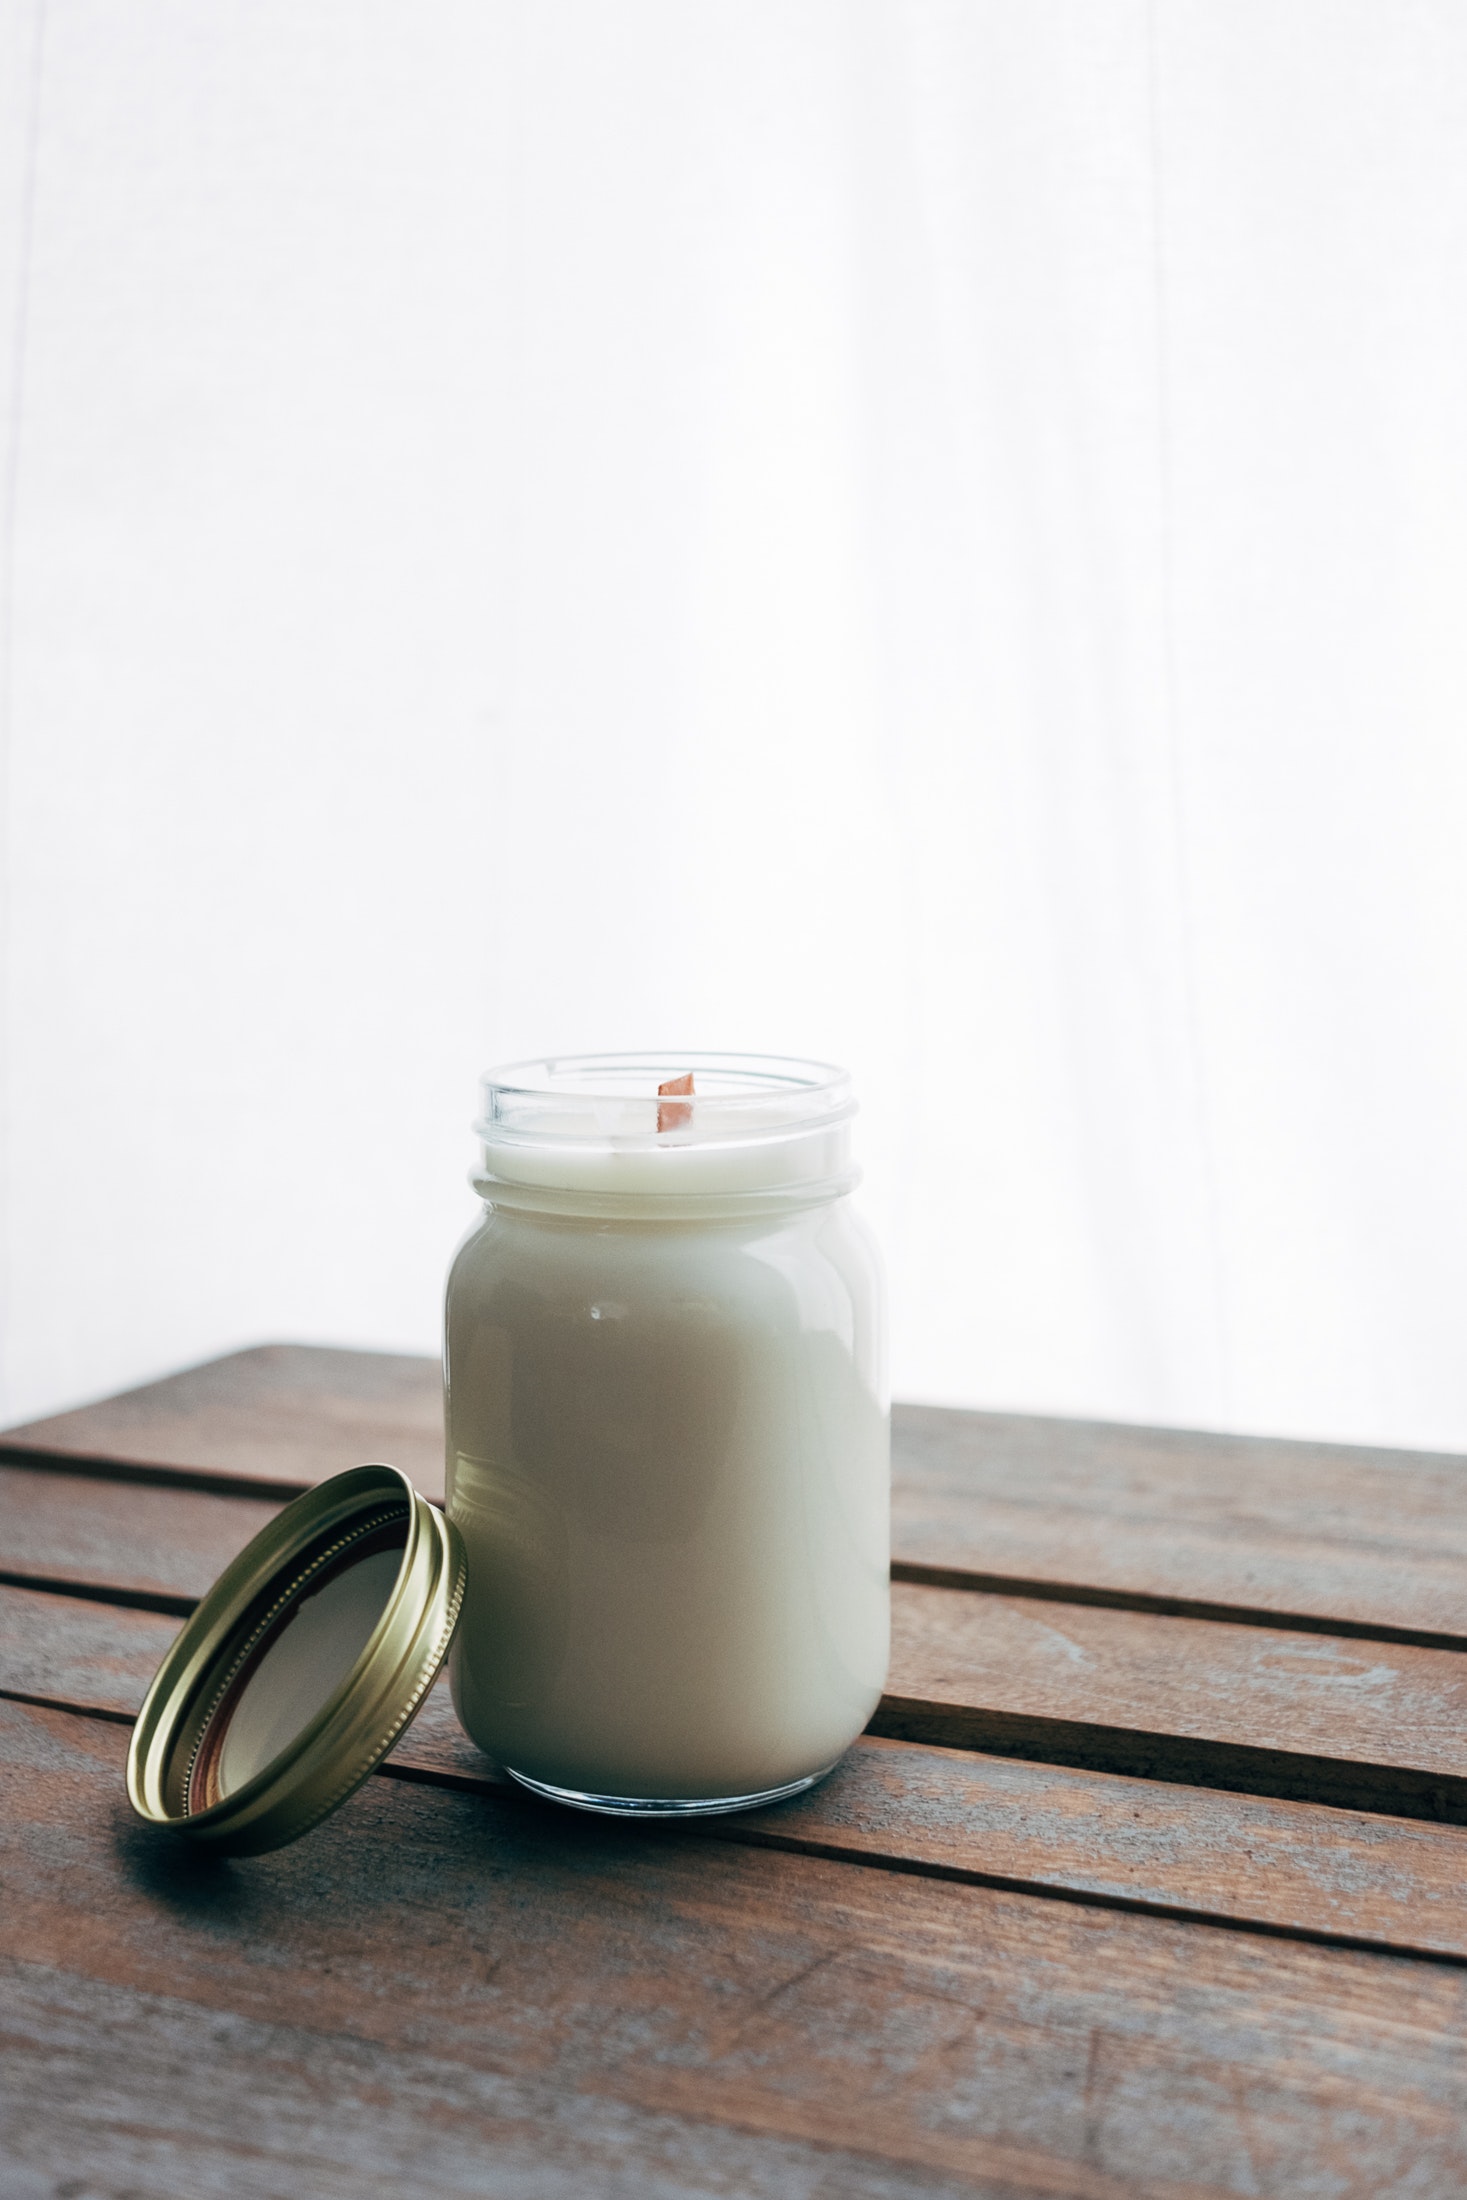
food, milk, Raw milk, buttermilk, dairy, lactose, almond milk, Grain milk, Milk punch, hemp milk, plant milk, Rice milk, yogurt, Amazake, drink, soy milk, coconut milk, cream, mason jar, dessert, breakfast, ingredient, condensed milk, kefir